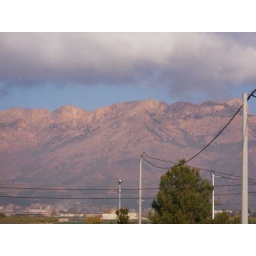
Looming cloud over the mountain